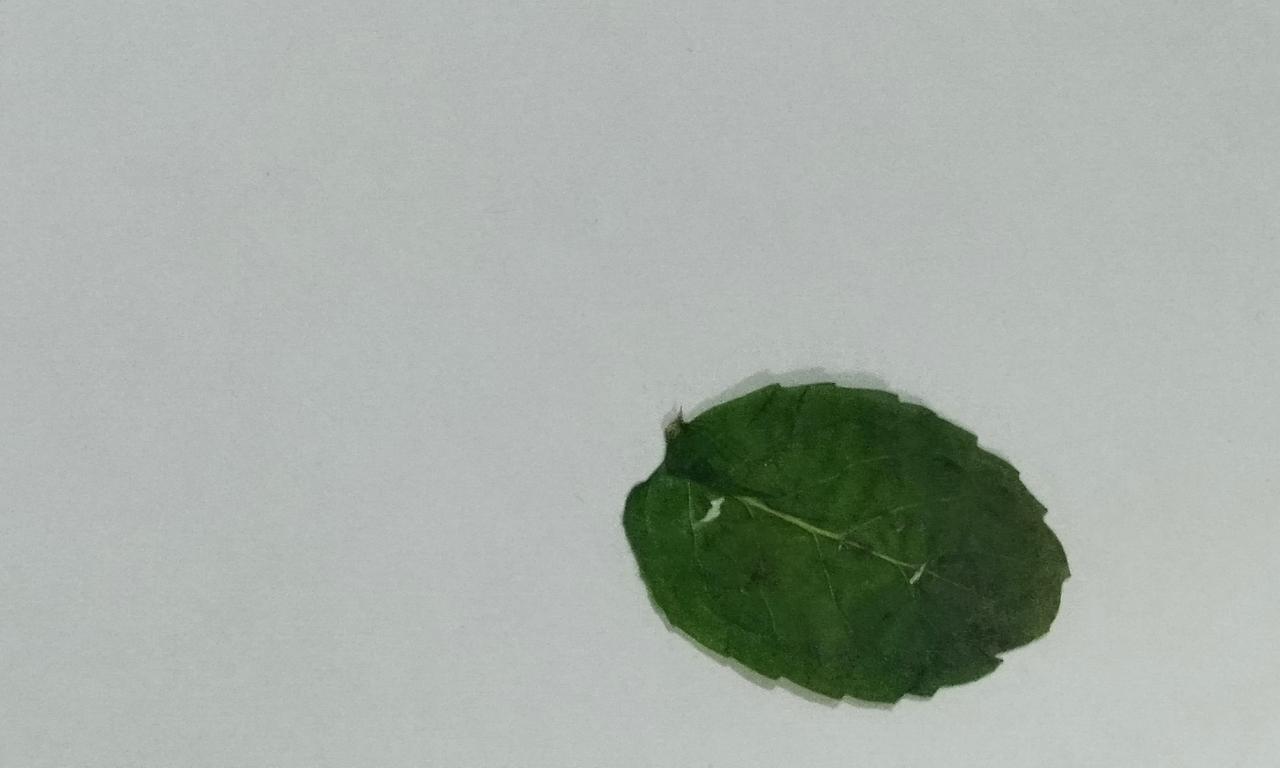
Label: Dried